Culture of Malta

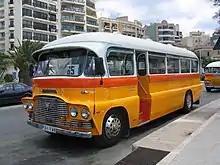
A traditional Malta bus

The long, warm summer nights of Malta lend themselves to a vibrant nightlife, which is at odds with Malta's traditional conservatism and the staunch Catholicism of older generations. "Clubbing" and "pub-crawling" – especially in the traffic-free zones of Paceville near St. Julian's, and Buġibba – is a rite of passage for Maltese teenagers, young adults and crowds of tourists. Evenings start late and many clubbers continue the festivities into the early hours of the morning. Clubs frequently have large outdoor patios, with local and visiting DJs spinning a mix of Euro-beat, House, chill-out, R&B, hardcore, rock, trance, techno, retro, old school, and classic disco. Pubs, especially Irish pubs, are often the meeting place of choice for the start of a night of clubbing.